Mexican-American cuisine

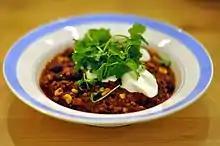

American soldiers first came in contact with Mexican flavors during military endeavors in Texas throughout the 19th century, and some reports indicate that a handful of Mexican staple foods were further popularized during the 1893 World's Colombian Exposition in Chicago. Especially in Texas, dishes such as "chile con carne" and tamales gained favor with the locals. The latter would be marketed by the shortened title of "chili" when canned and dispensed to the larger American public.